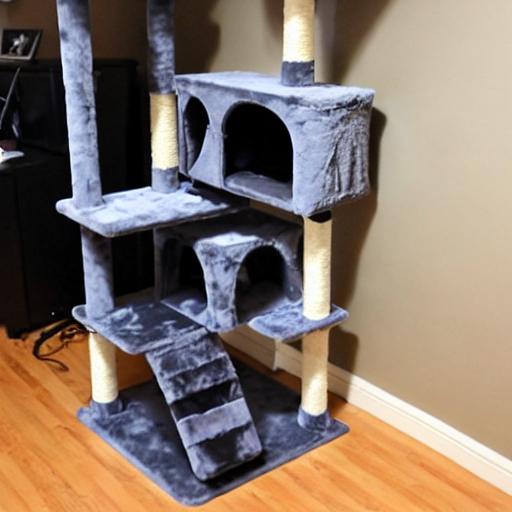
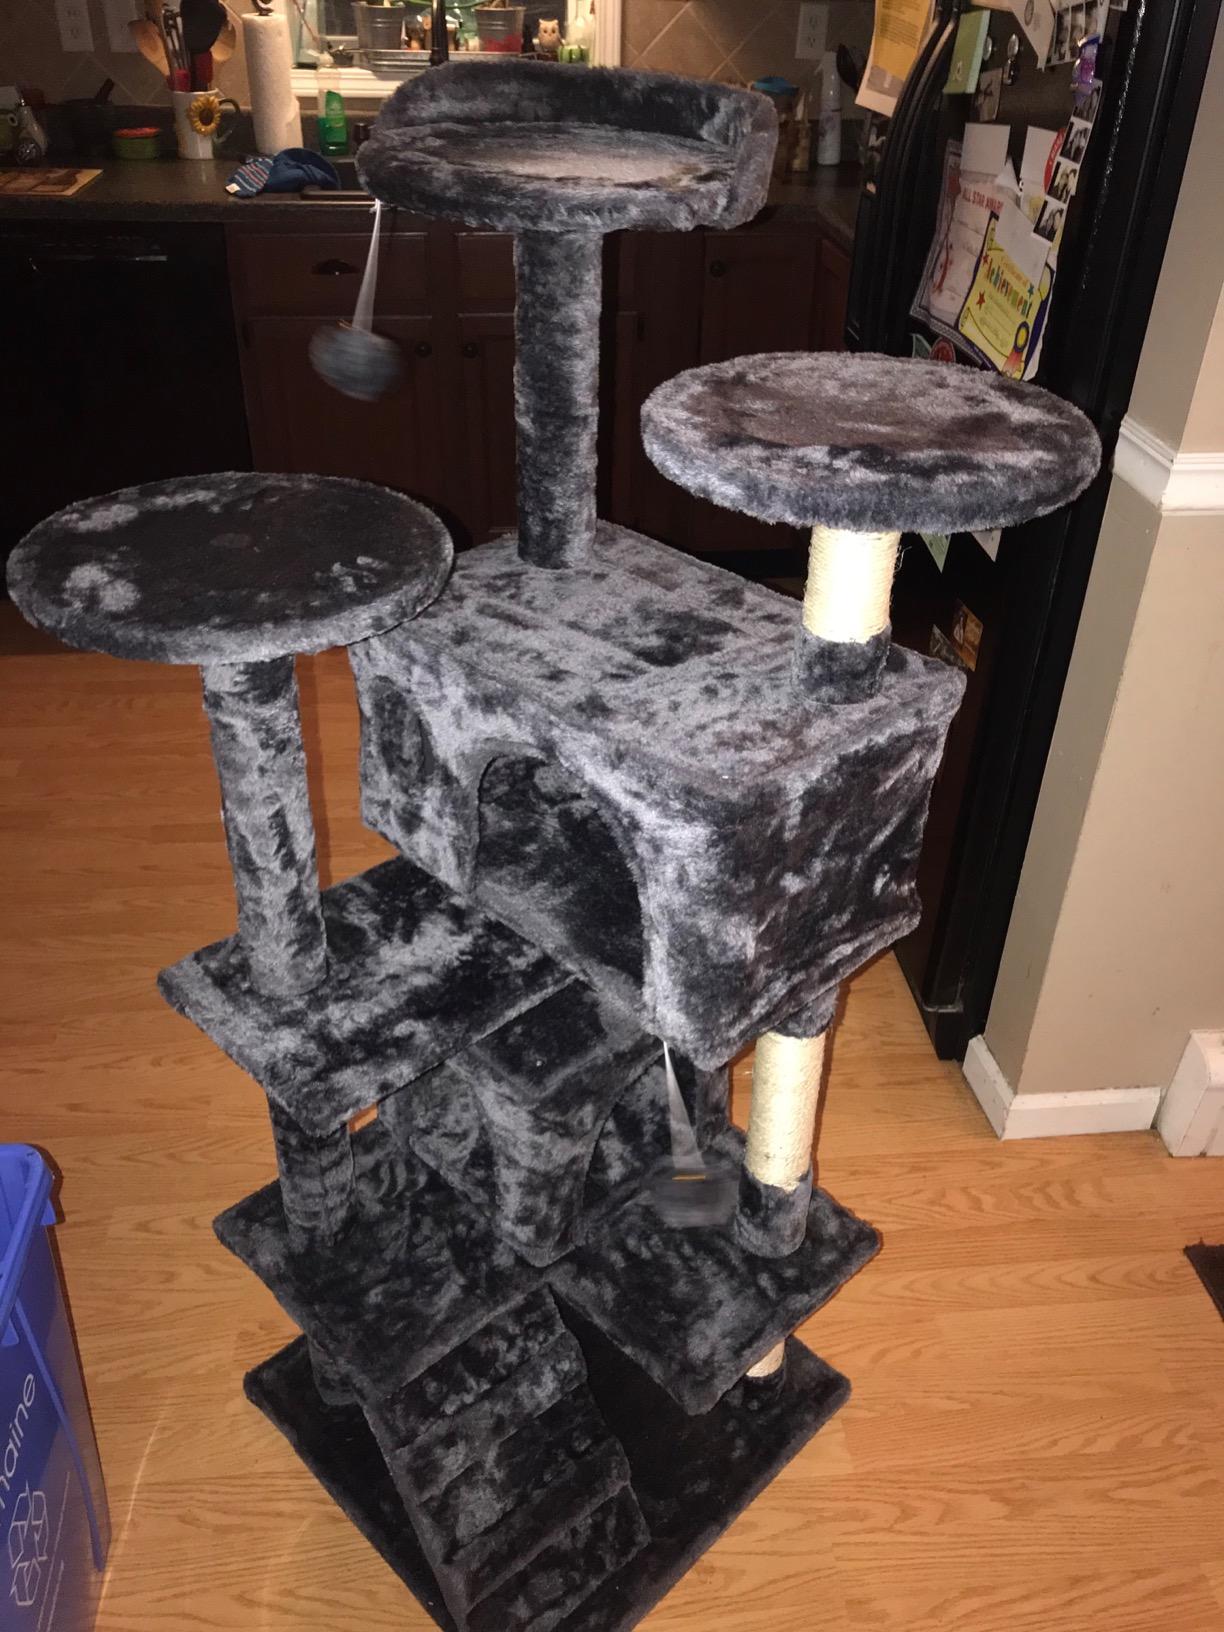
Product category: items_cat tree
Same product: no